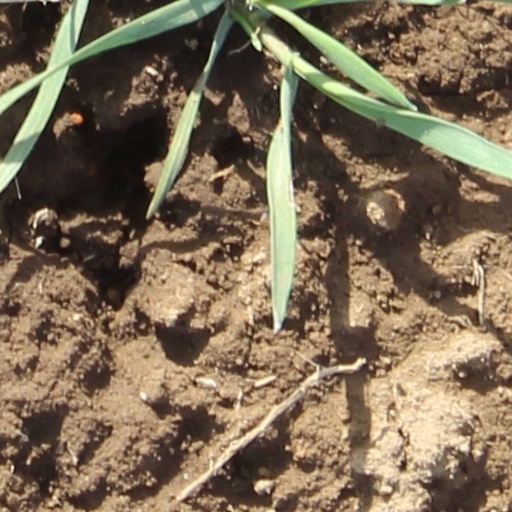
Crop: wheat